Jervell and Lange-Nielsen syndrome

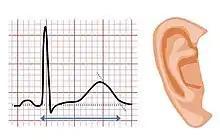
The features of Jervell and Lange-Nielsen syndrome include a prolonged QT interval and sensorineural deafness

Jervell and Lange-Nielsen syndrome (JLNS) is a rare type of long QT syndrome associated with severe, bilateral sensorineural hearing loss. Those with JLNS are at risk of abnormal heart rhythms called arrhythmias, which can lead to fainting, seizures, or sudden death. JLNS, like other forms of long QT syndrome, causes the cardiac muscle to take longer than usual to recharge between beats. It is caused by genetic variants responsible for producing ion channels that carry transport potassium out of cells. The condition is usually diagnosed using an electrocardiogram, but genetic testing can also be used. Treatment includes lifestyle measures, beta blockers, and implantation of a defibrillator in some cases. It was first described by Anton Jervell and Fred Lange-Nielsen in 1957.